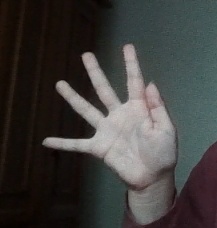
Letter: sheen